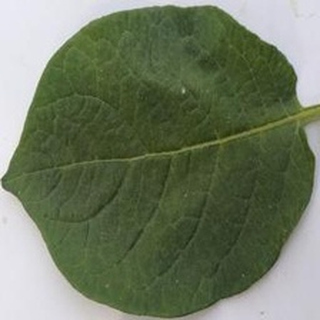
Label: healthy_potato